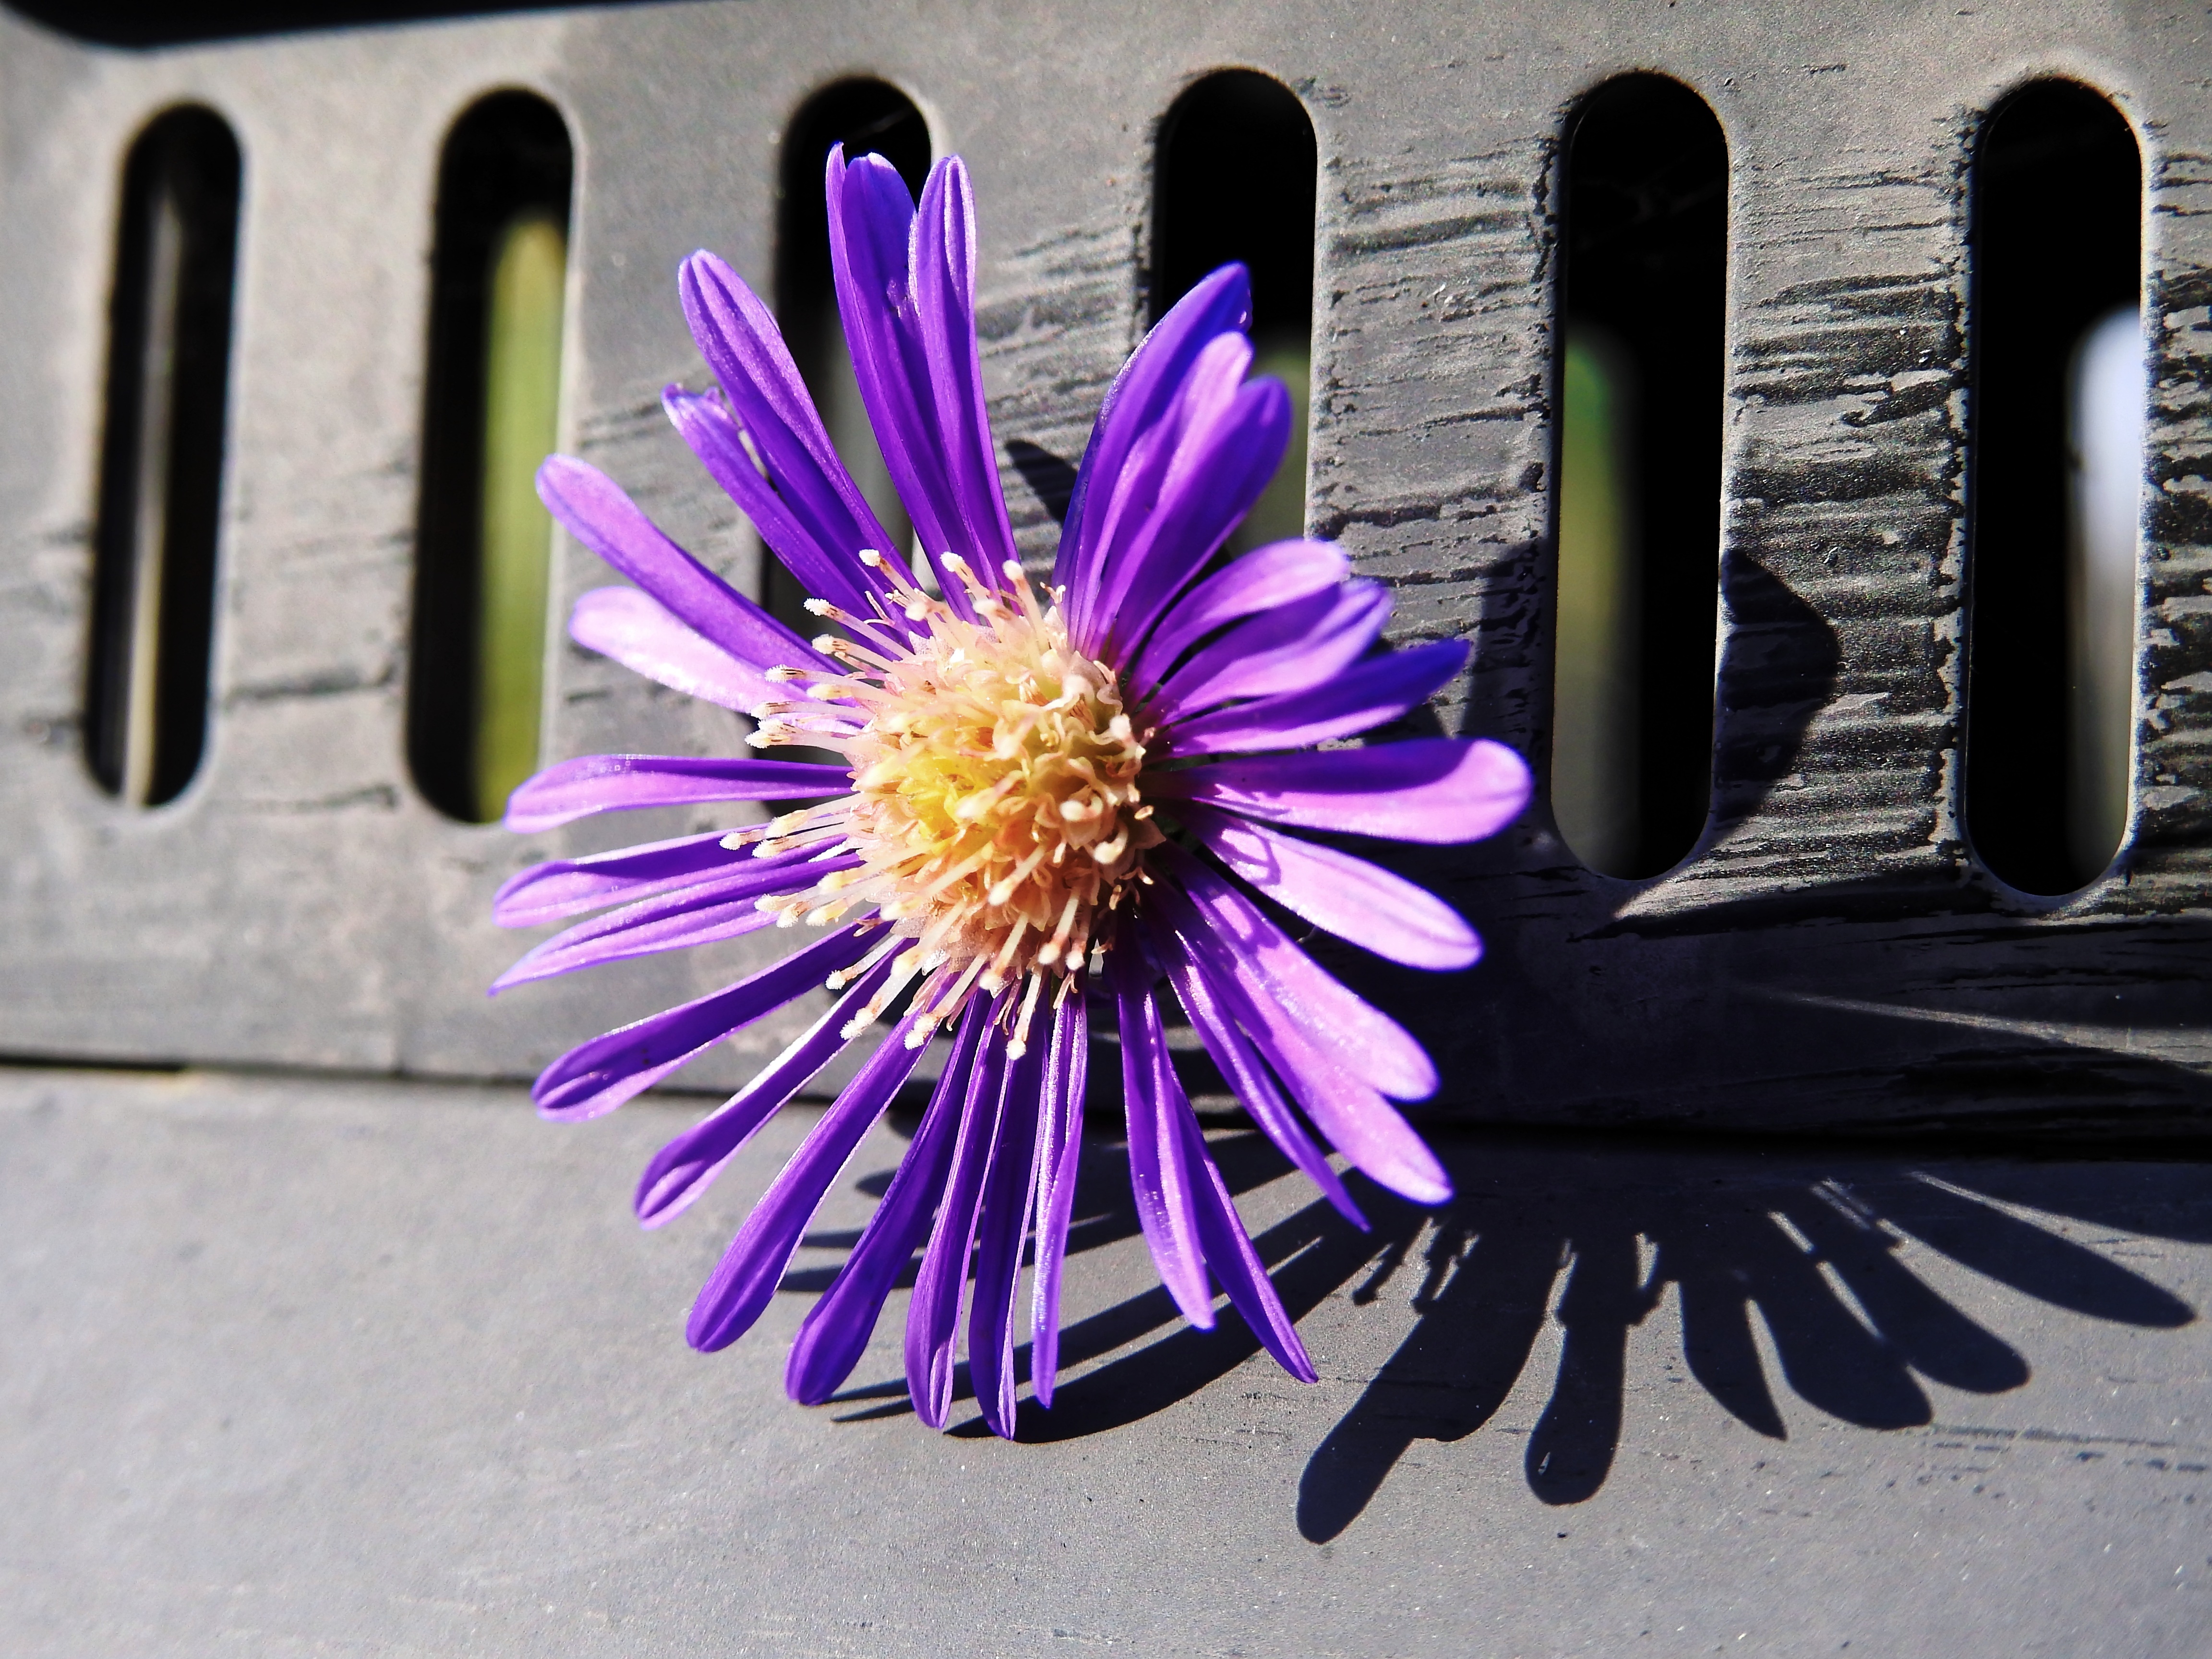
hand, nature, blossom, plant, wheel, flower, purple, petal, bloom, color, blue, purple flower, macro photography